Nikolay Pirogov

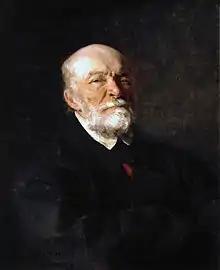
Portrait of Nikolay Pirogov by Ilya Repin, 1881

He worked as an army surgeon in the Crimean War, arriving in Simferopol on 11 December 1854. From his works in the Crimea, he is considered to be the father of Russian field surgery. He followed the work of Louis-Joseph Seutin in introducing plaster casts for setting broken bones, and developed a new osteoplastic method for amputation of the foot, known as the "Pirogov amputation". He was also the first to use anesthesia in the field, particularly during the siege of Sevastopol (1854–55), and he introduced in Russian army a system of triage – sorting wounded soldiers into five categories. He encouraged female volunteers as an organised corps of nurses, the Khrestovozdvizhenskaya at the Saint Petersburg Charity Encyclopedia community of nurses established by Grand Duchess Yelena Pavlovna in 1854.